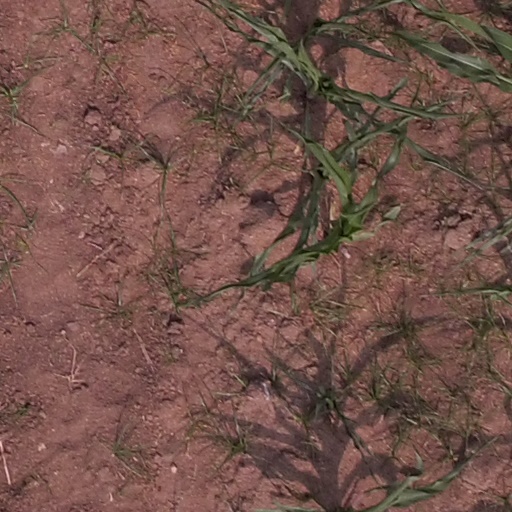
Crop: maize; corn